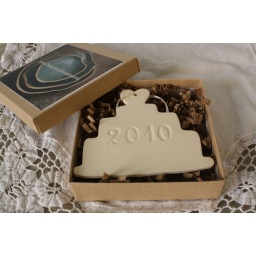
2010 cake in a box